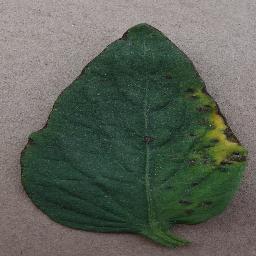
Label: Tomato___Bacterial_spot